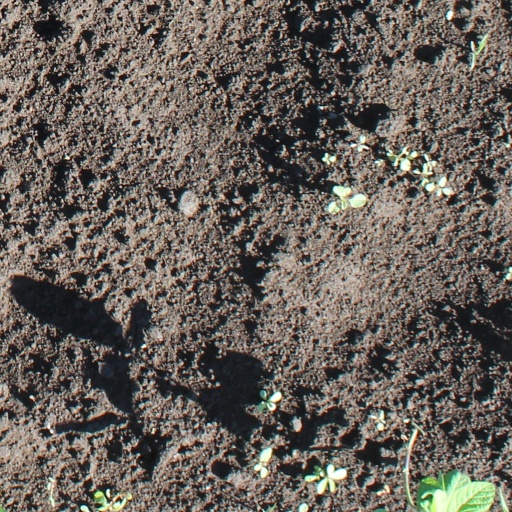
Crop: soybean